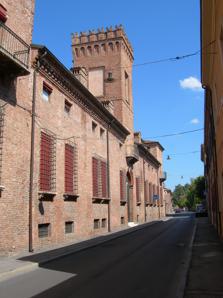
Building: Palazzo Bonacossi
Country: Italy
Year built: 1468
Bonacossi Palace The Palazzo Bonacossi is a Renaissance architecture palace located on Via Cisterna del Follo #5 in Ferrara , Italy. The 15th-century palace is the home of the Musei Civici di Arte Antica e Museo Riminaldi . History The palace was built in 1468 and was given by Borso d’Este to the Florentine exile, Diotisalvi Neroni . A second floor was added in the next century. The palace returned to the property of the Este, via Gurone d’Este , who commissioned the central courtyard from Girolamo da Carpi in 1535. In 1572, it was connected through the gardens with the Palazzina Marfisa d'Este and also with the Palazzo Schifanoia . In 1643 the palaces became property of the Count Bonacossi who refurbished the palace with late Baroque touches. The palace now houses the art and photography library of the museum. The Museo Riminaldi displays a collection of sculptures, tapestries, and mosaics from the 17th and 18th-century, mostly derived from the collections of cardinal Gian Maria Riminaldi (1718-1789). References Wikimedia Commons has media related to Palazzo Bonacossi (Ferrara) .